Happy 2b Hardcore

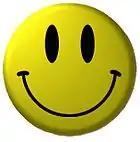
The yellow smiley is a symbol of rave music in the United Kingdom.

Frolic described Moonshine Music's hopes for "Happy 2B Hardcore" as "modest," seeing as the album was planned to be a standalone release. Moonshine promoted the album with posters and magazine advertisements and arranged for Frolic to appear on numerous radio stations, be interviewed by the media, and photographed by a publicist. "I was now plugged into their promotional machine," he recalled. "My friend George turned to me and said 'I'll always remember you, Chris'." The work he was asked to take to promote the album took Frolic by surprise: "Up until this point I was just a small DJ, playing small local raves, but certainly not on the level of doing international appearances and promotion. So it definitely felt like a whirlwind ride." An official launch party for the album was held in Los Angeles, where Frolic played a rave he had promoted beforehand on the city's popular dance station Groove Radio. During his appearance on Groove Radio, he also played a live DJ mix in the studio.